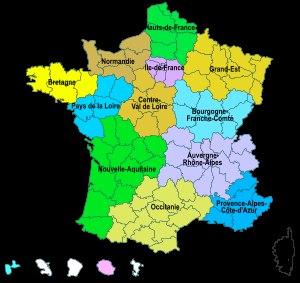
L'organisation territoriale de la France, découpage du territoire national en subdivisions administratives hiérarchisées, repose, depuis les lois de décentralisation de 1982, sur un équilibre entre des collectivités territoriales, administrées par des conseils élus et dotées d’une autonomie de gestion réelle, et des services déconcentrés de l'État non élus mais chargés de garantir l’unité de la République et le principe d'égalité devant la loi.